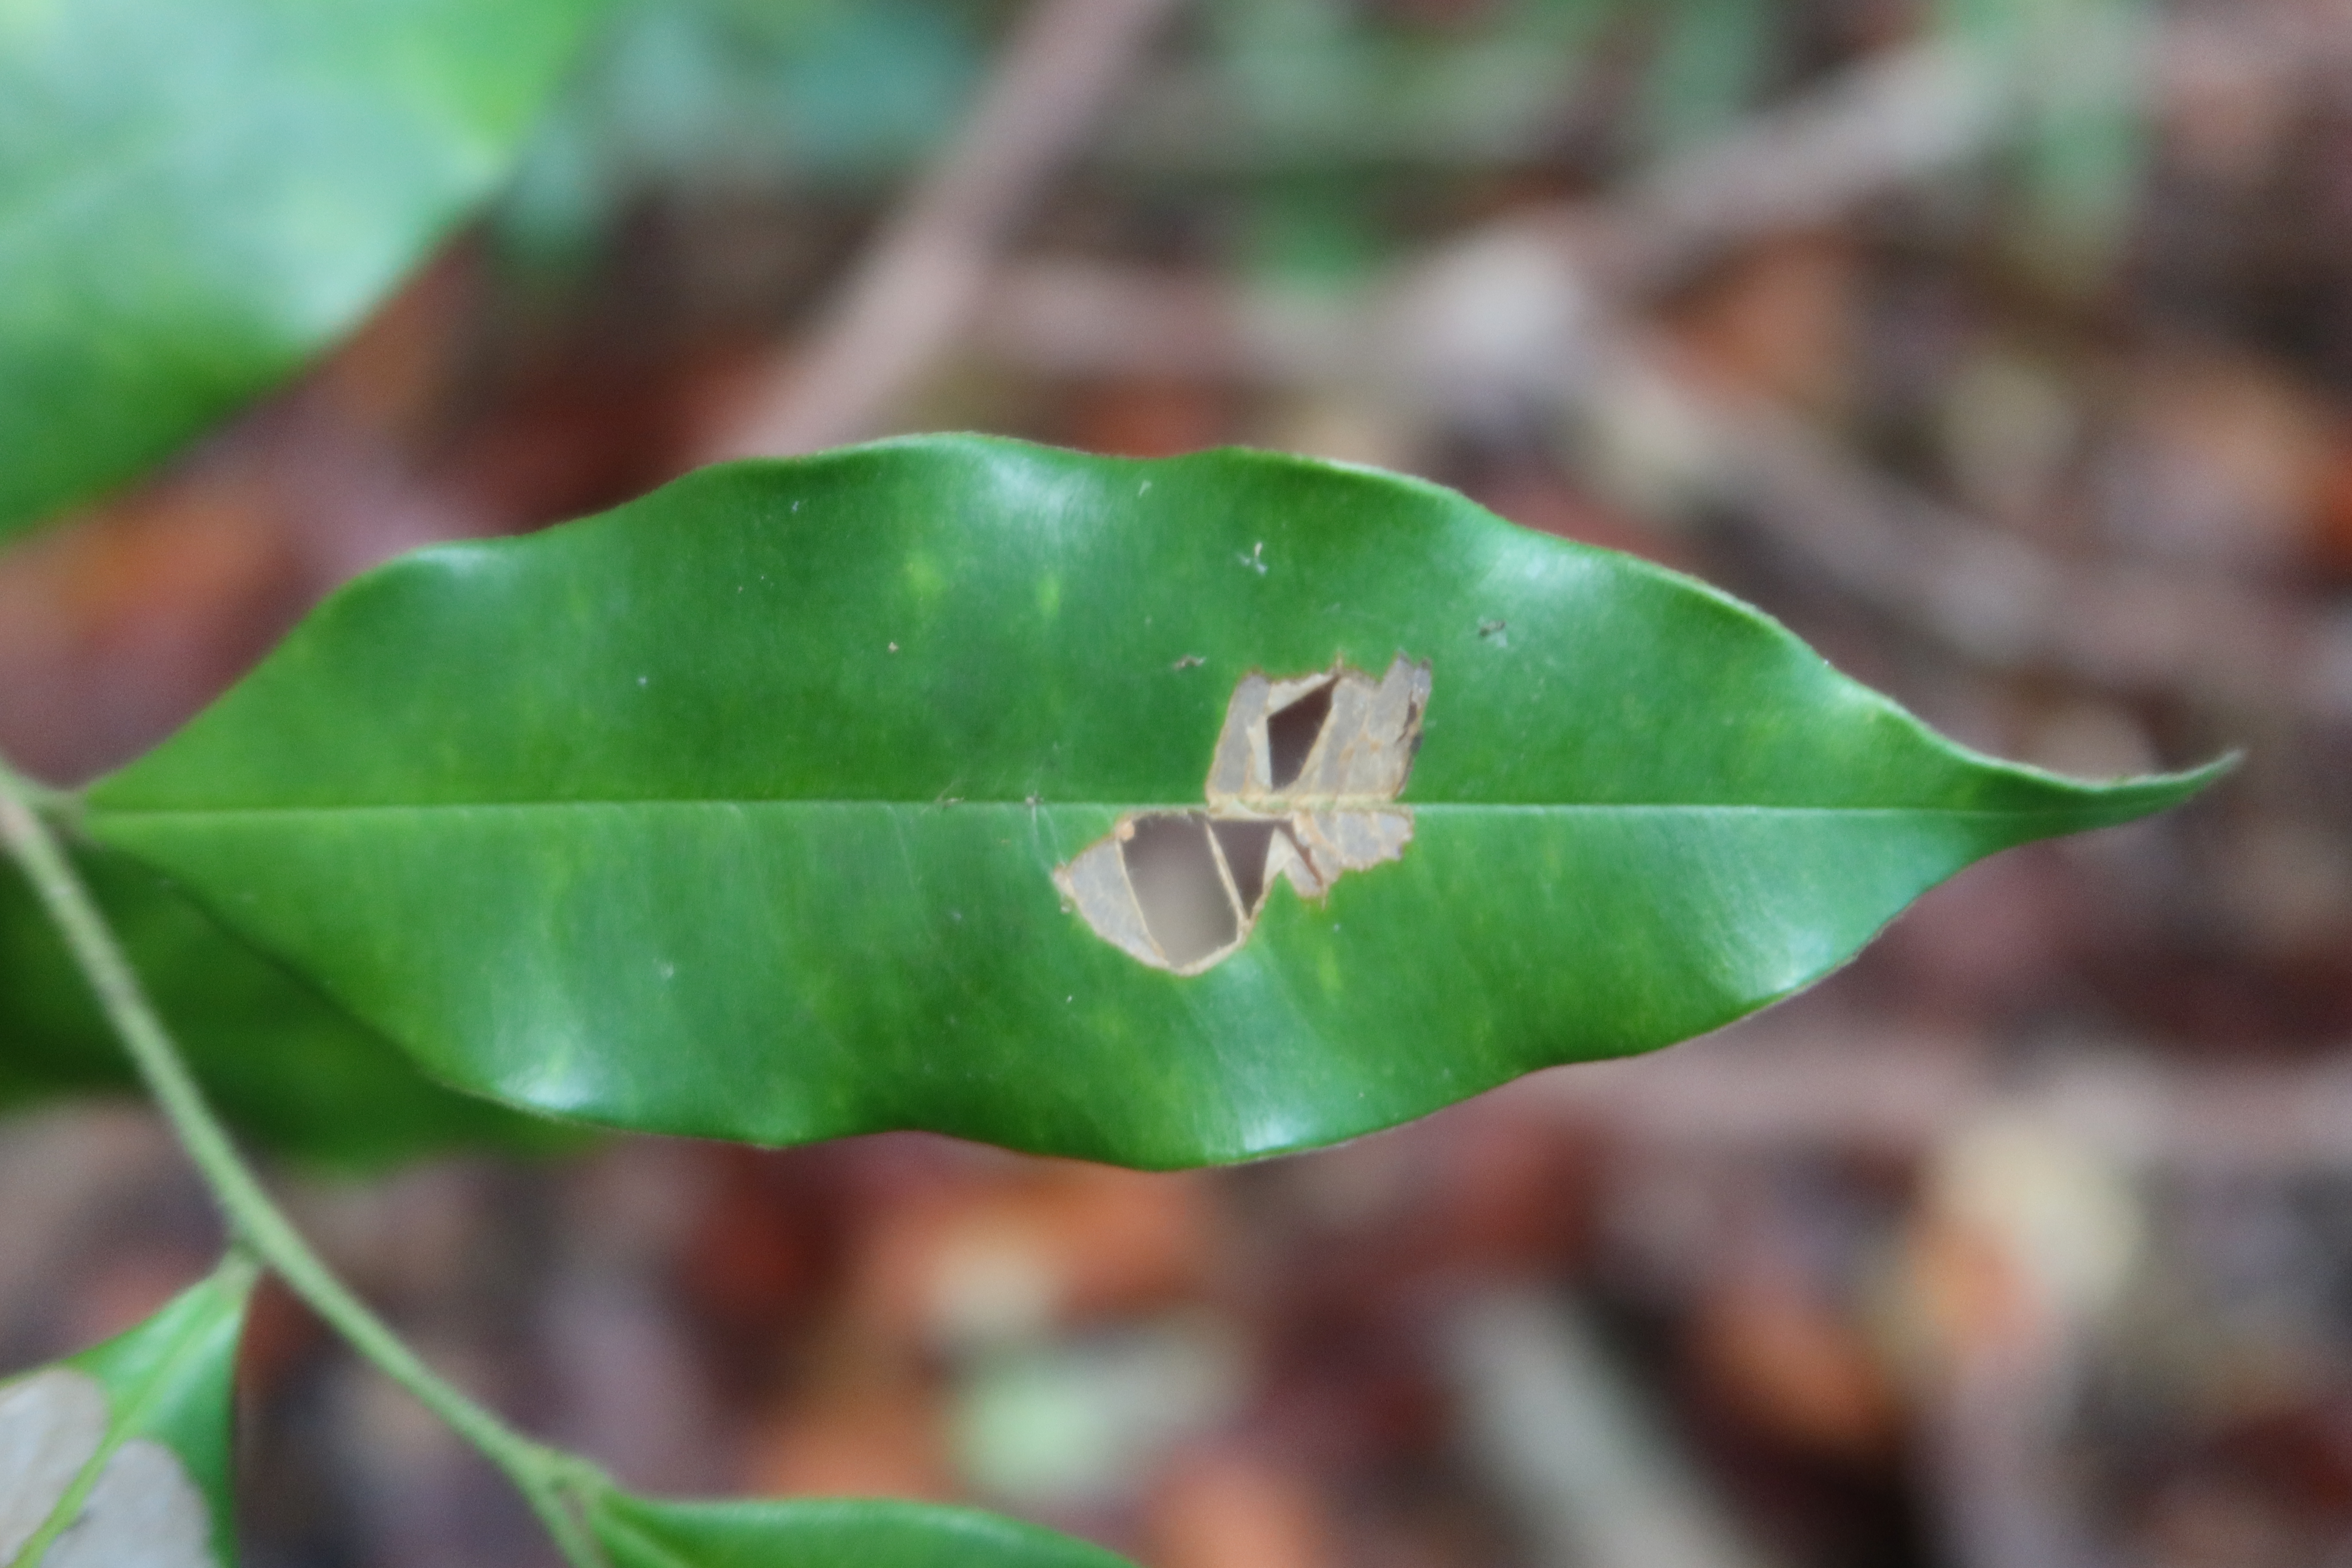
Label: Translucent lesion